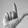
ASL letter: L